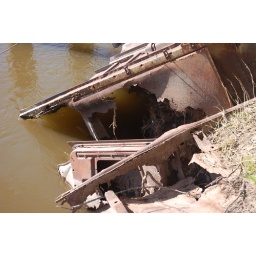
junk car in a river bank